Sigma bond

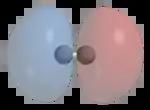
1sσ* antibonding molecular orbital in H with nodal plane

For homodiatomics (homonuclear diatomic molecules), bonding σ orbitals have no nodal planes at which the wavefunction is zero, either between the bonded atoms or passing through the bonded atoms. The corresponding antibonding, or σ* orbital, is defined by the presence of one nodal plane between the two bonded atoms.